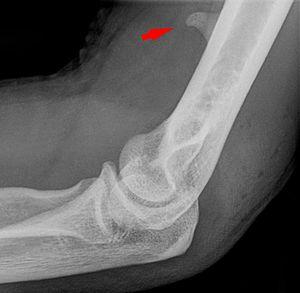
L’apophyse sus-épitrochléenne est une petite formation osseuse situé sur l'humérus, rare chez l'espèce humaine. Elle a été décrite pour la première fois par Friedrich Tiedemann en 1822. Elle correspond à une formation analogue présente de façon constante chez certains mammifères.